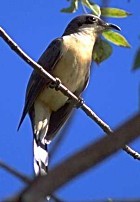
the bird has a white breast and white belly, as well as curved bill.
this little bird has a white belly and breast, gray crown and wings, and a little sharp bill.
this is bird with a long hooked bill in comparison to its body.
this bird is white with black on its wings and has a long, pointy beak.
this hook billed bird has a light yellow breast and yellow eyebrows.
the is colorful bird has a long beak with short legsa small bird with a gray head and wings and white belly has a short and downward curved beak.
this slender bird has a curved beak, a light underside from throat to vent, and a dark back from crown to tail feathers.
this bird has a black bill with grey crown and white belly.
the bird has a white belly with blue wings and head.
Species: Mangrove Cuckoo